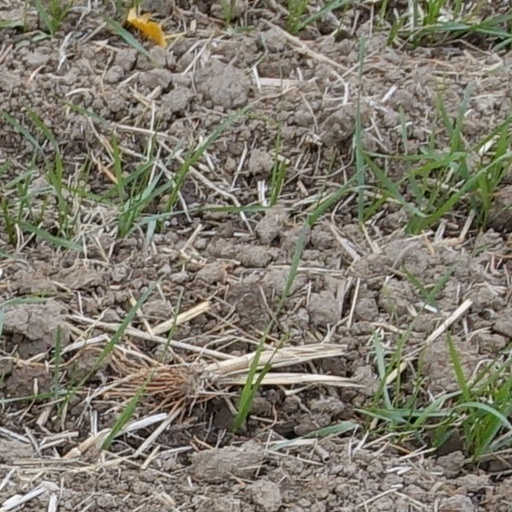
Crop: wheat